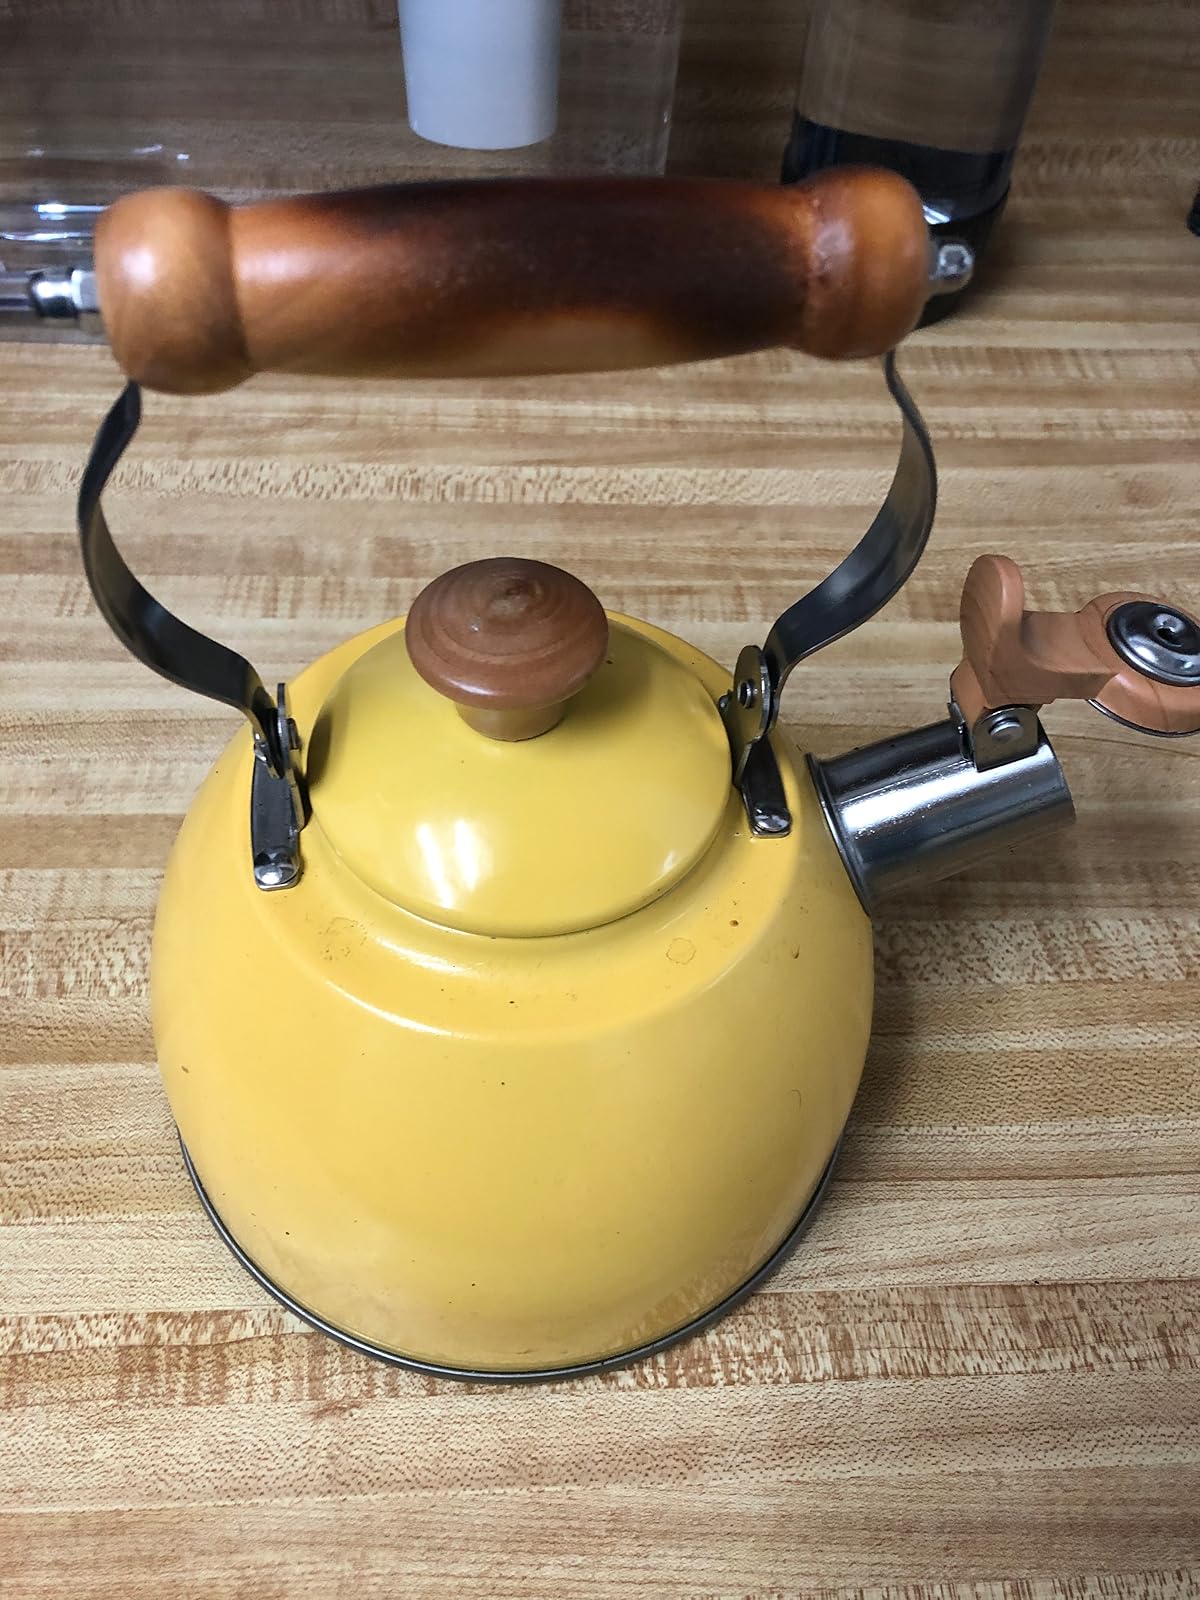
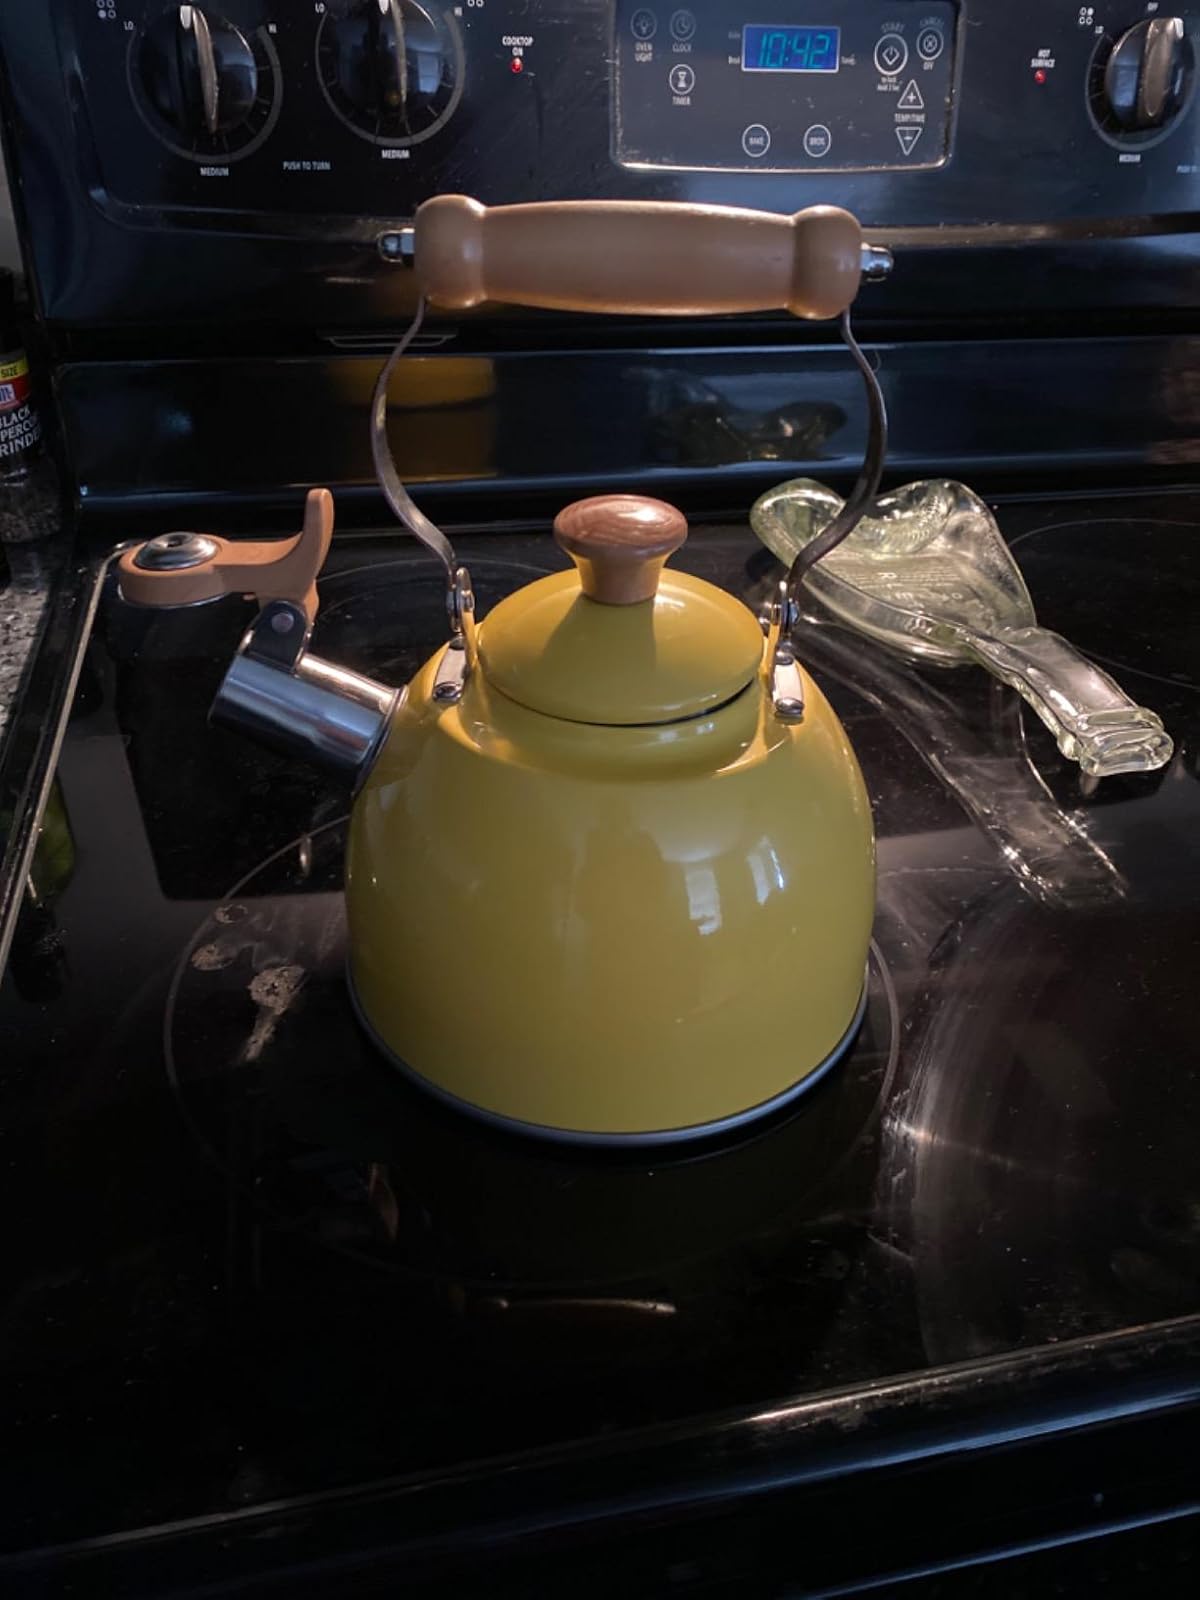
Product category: items_kettle
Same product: yes